Atheis (film)

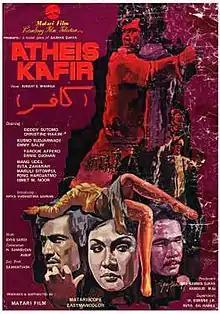
Theatrical poster

Atheis (literally "Atheist", also known as Kafir) is a 1974 Indonesian film directed by Sjumandjaja and adapted from Achdiat Karta Mihardja's novel of the same name. It follows a young Muslim man named Hasan who, through his interactions with others, loses his faith.